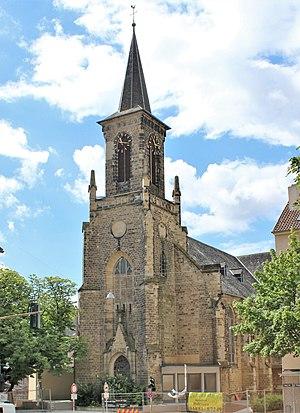
Burbach est un stadtteil de Sarrebruck en Sarre.